New England Patriots Cheerleaders

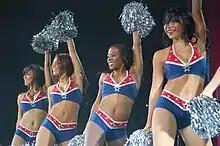
New Englands Patriots cheerleaders at Incirlik Air Base in Adana, Turkey in November 2007

The New England Patriots Cheerleaders (NEPC) are the official cheerleading squad of the NFL's New England Patriots first formed in 1971. The cheerleaders also make appearances off the field and overseas with Patriots mascot Pat Patriot, and also has a Junior Patriots Cheerleaders, with girls of ages 7–17 being allowed to join. The New England Patriots Cheerleader also mentor the young girls by enriching their interests.